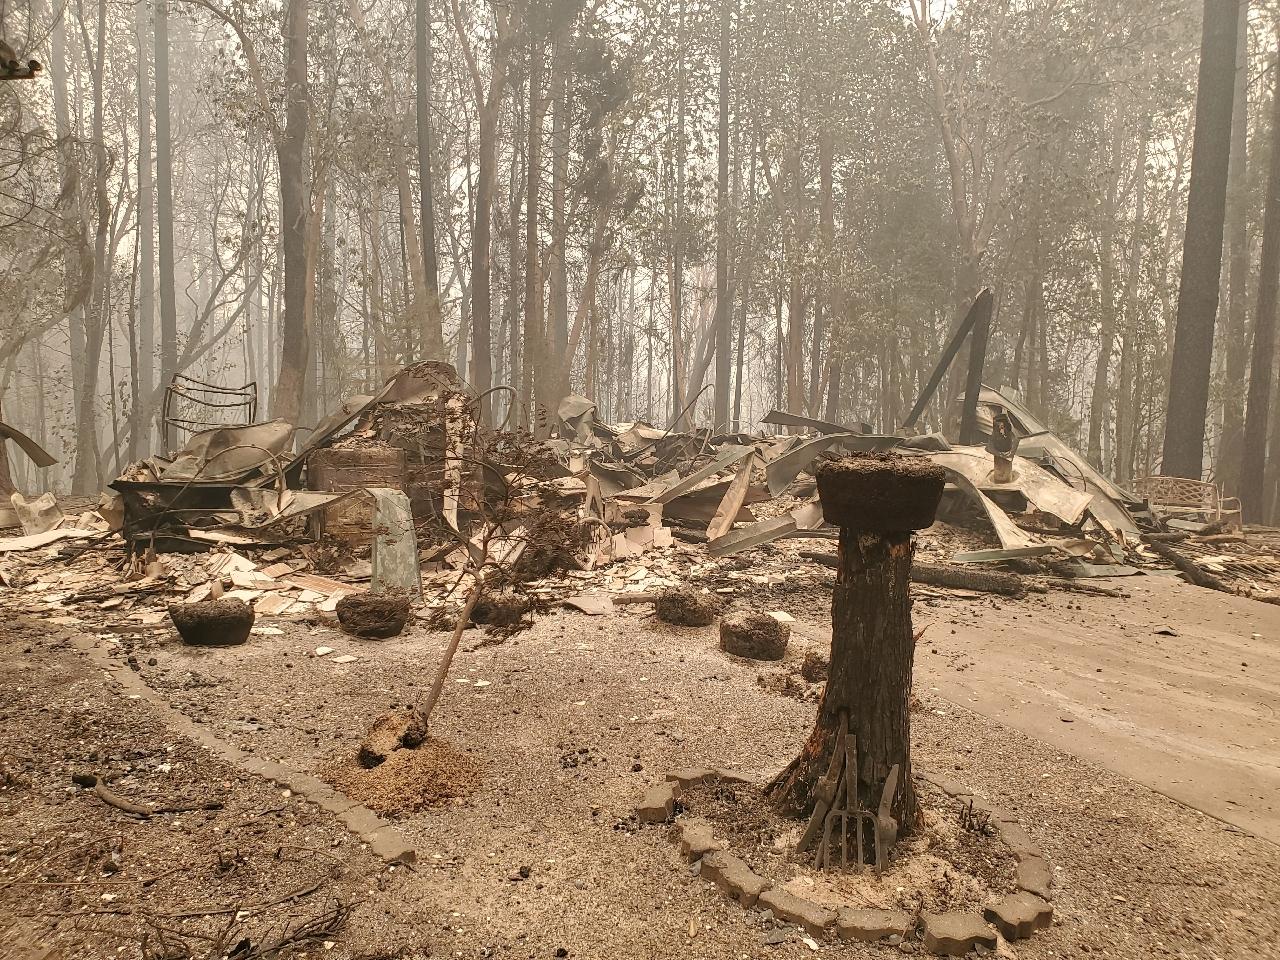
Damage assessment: destroyed